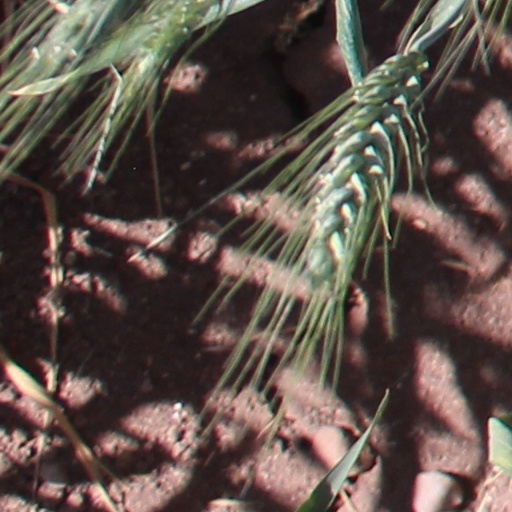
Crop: wheat